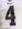
Number: 4